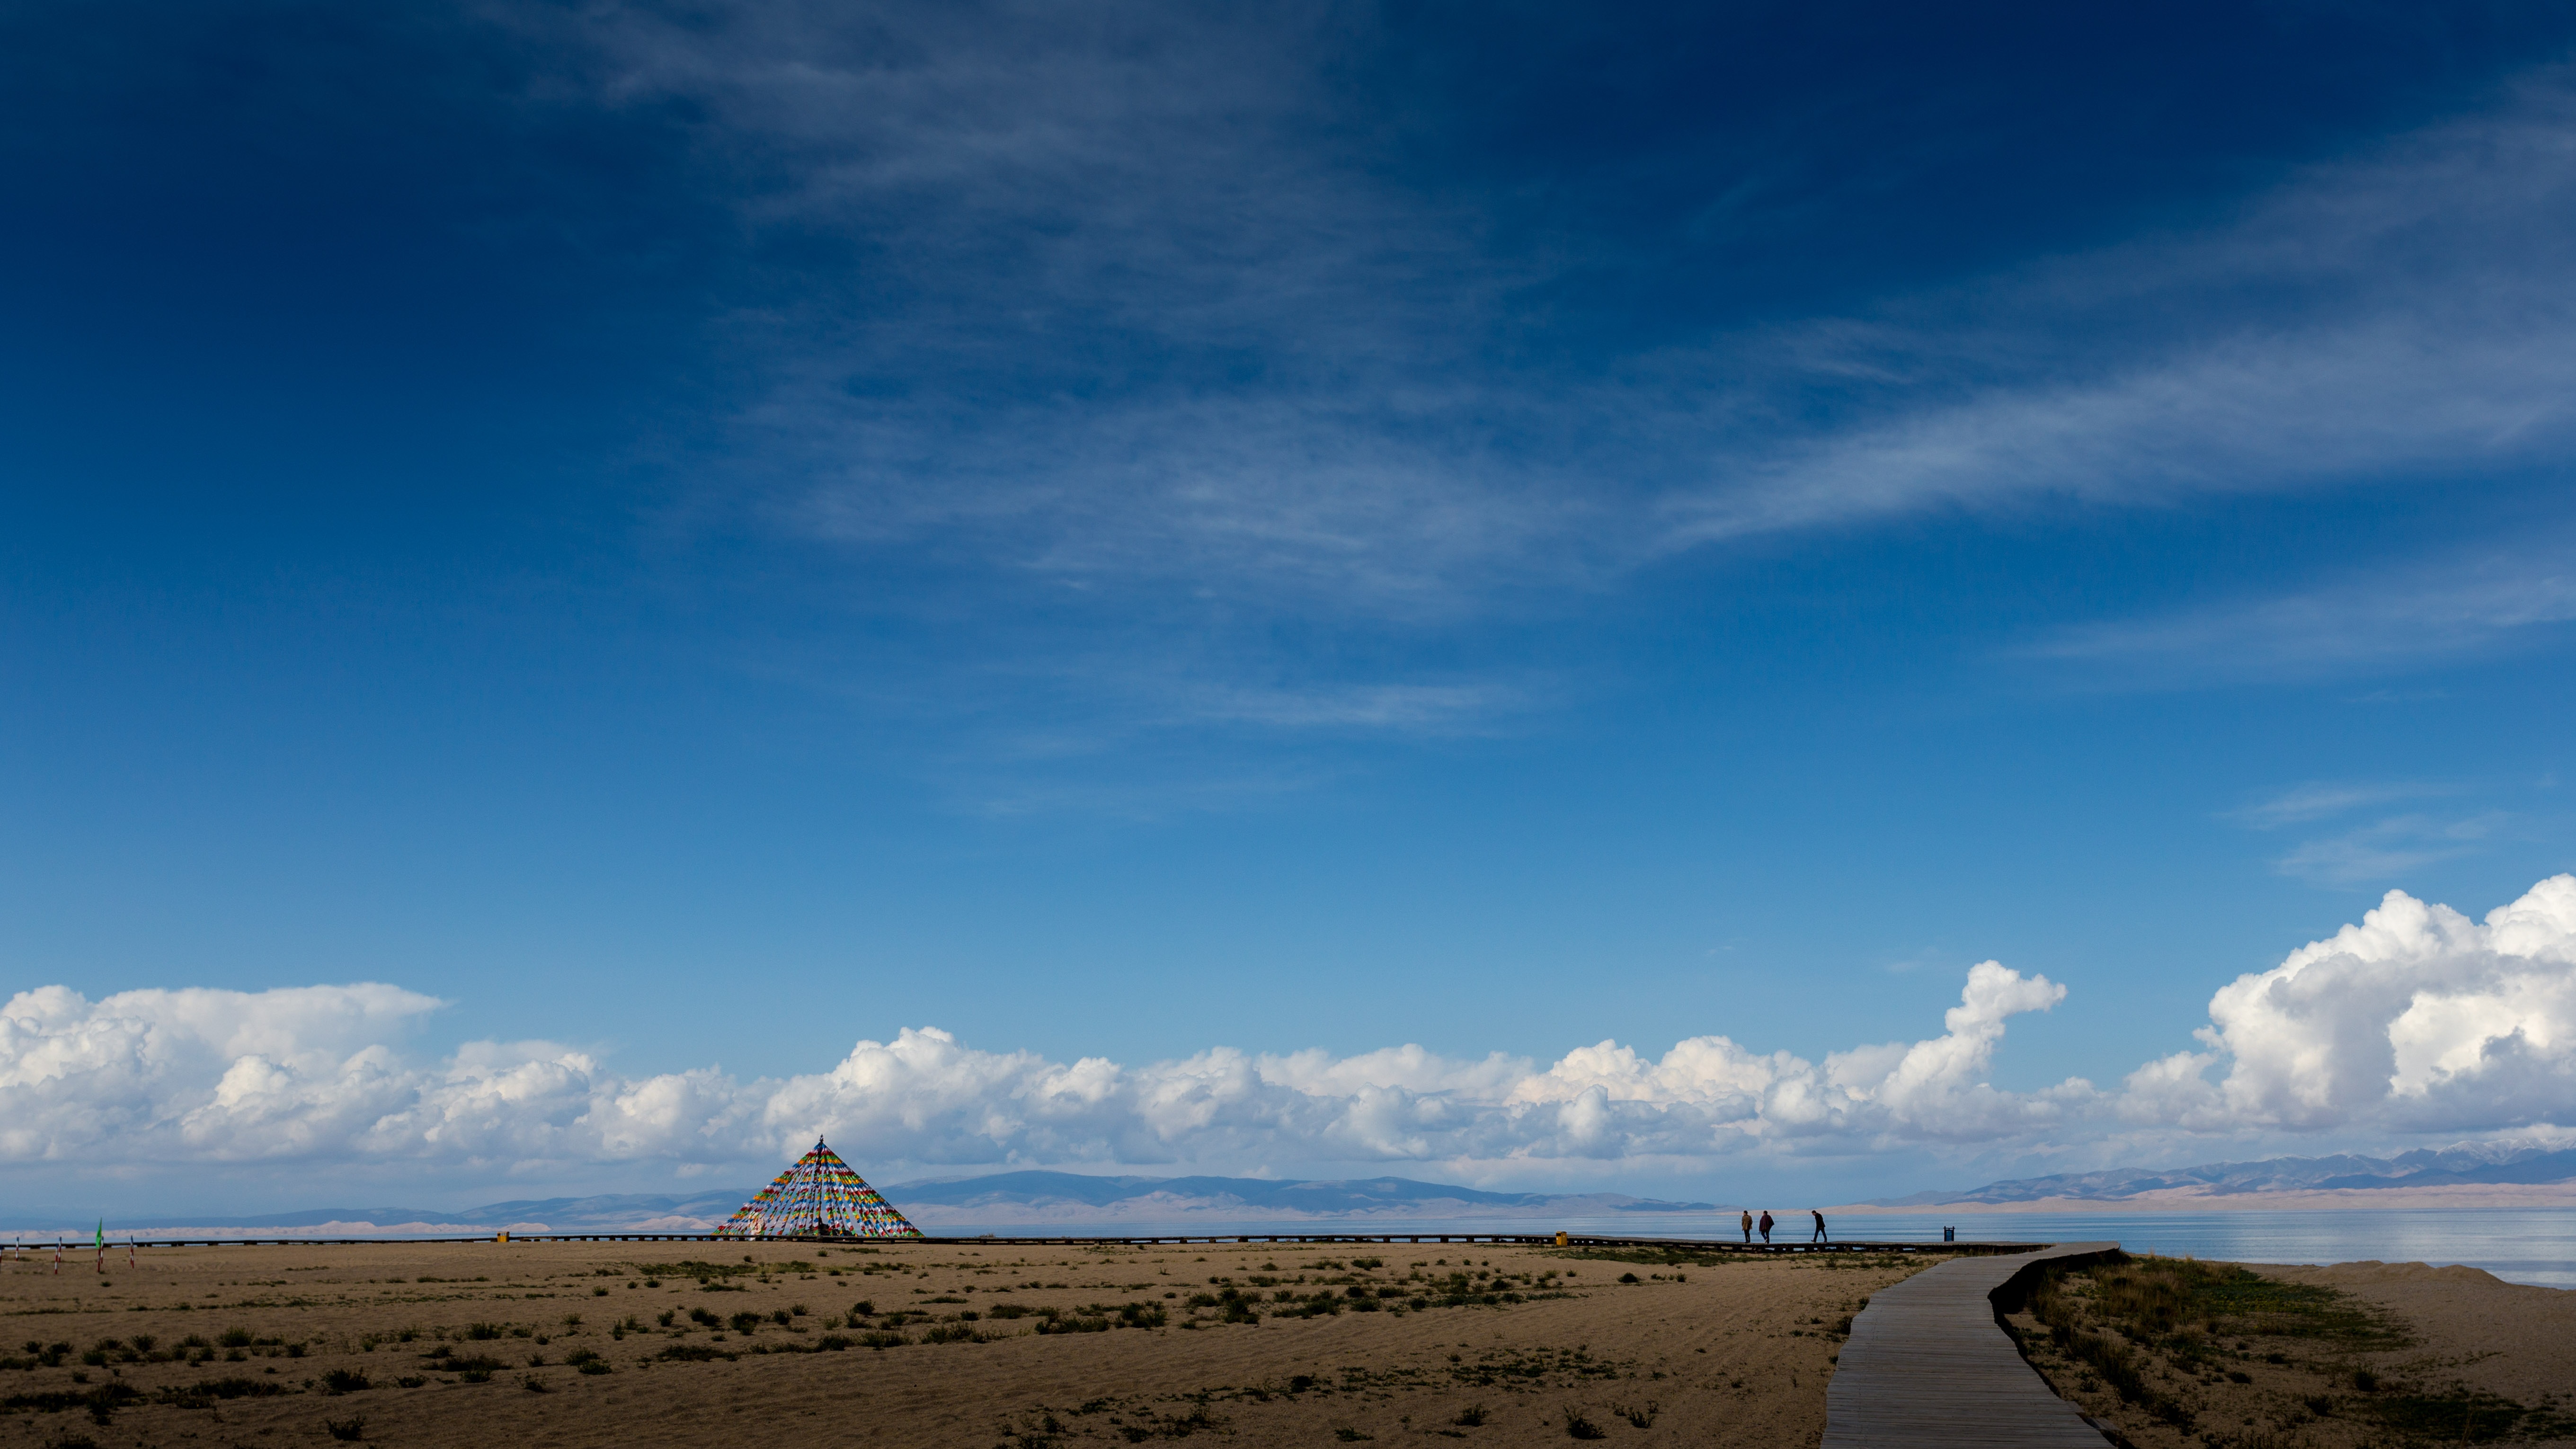
beach, landscape, sea, coast, sand, ocean, horizon, mountain, cloud, sky, sunlight, morning, hill, wind, dawn, dusk, plain, plateau, qinghai lake, meteorological phenomenon, gansu province, xining, natural environment, atmosphere of earth